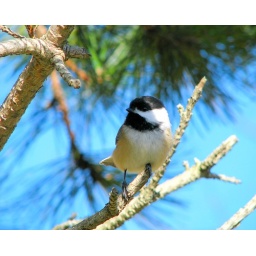
I love the blue sky and the pine trees in this one...they were blowing in the breeze and made an interesting background effect.